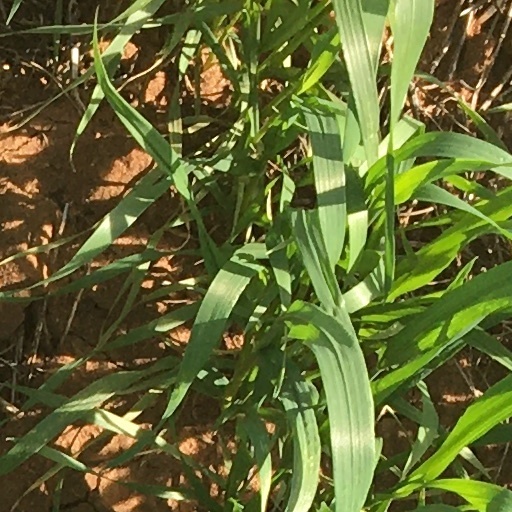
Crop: wheat